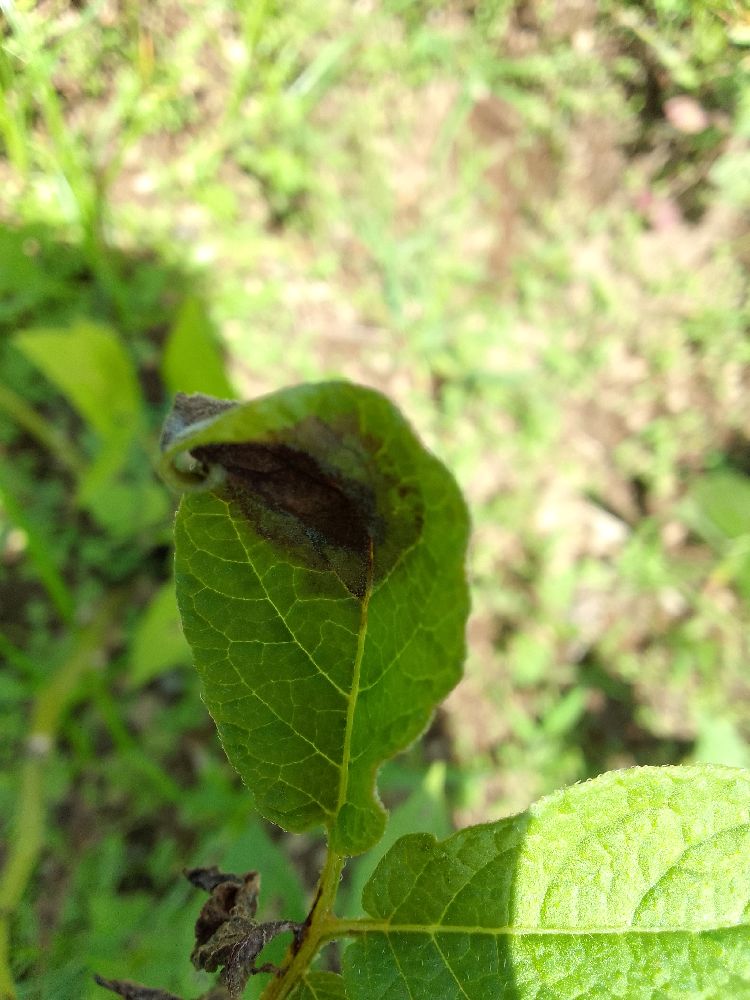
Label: Late blight